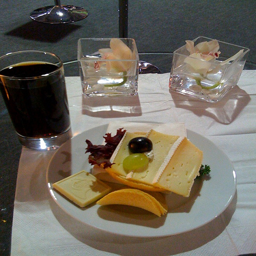
a plate with a sandwich and a glass of soda
A white plate topped with food and drinks.
The plate of food is next to a tall glass of dark liquid.
some drinks and a white plate with food
A platter of grapes, cheese, chocolate, and chips